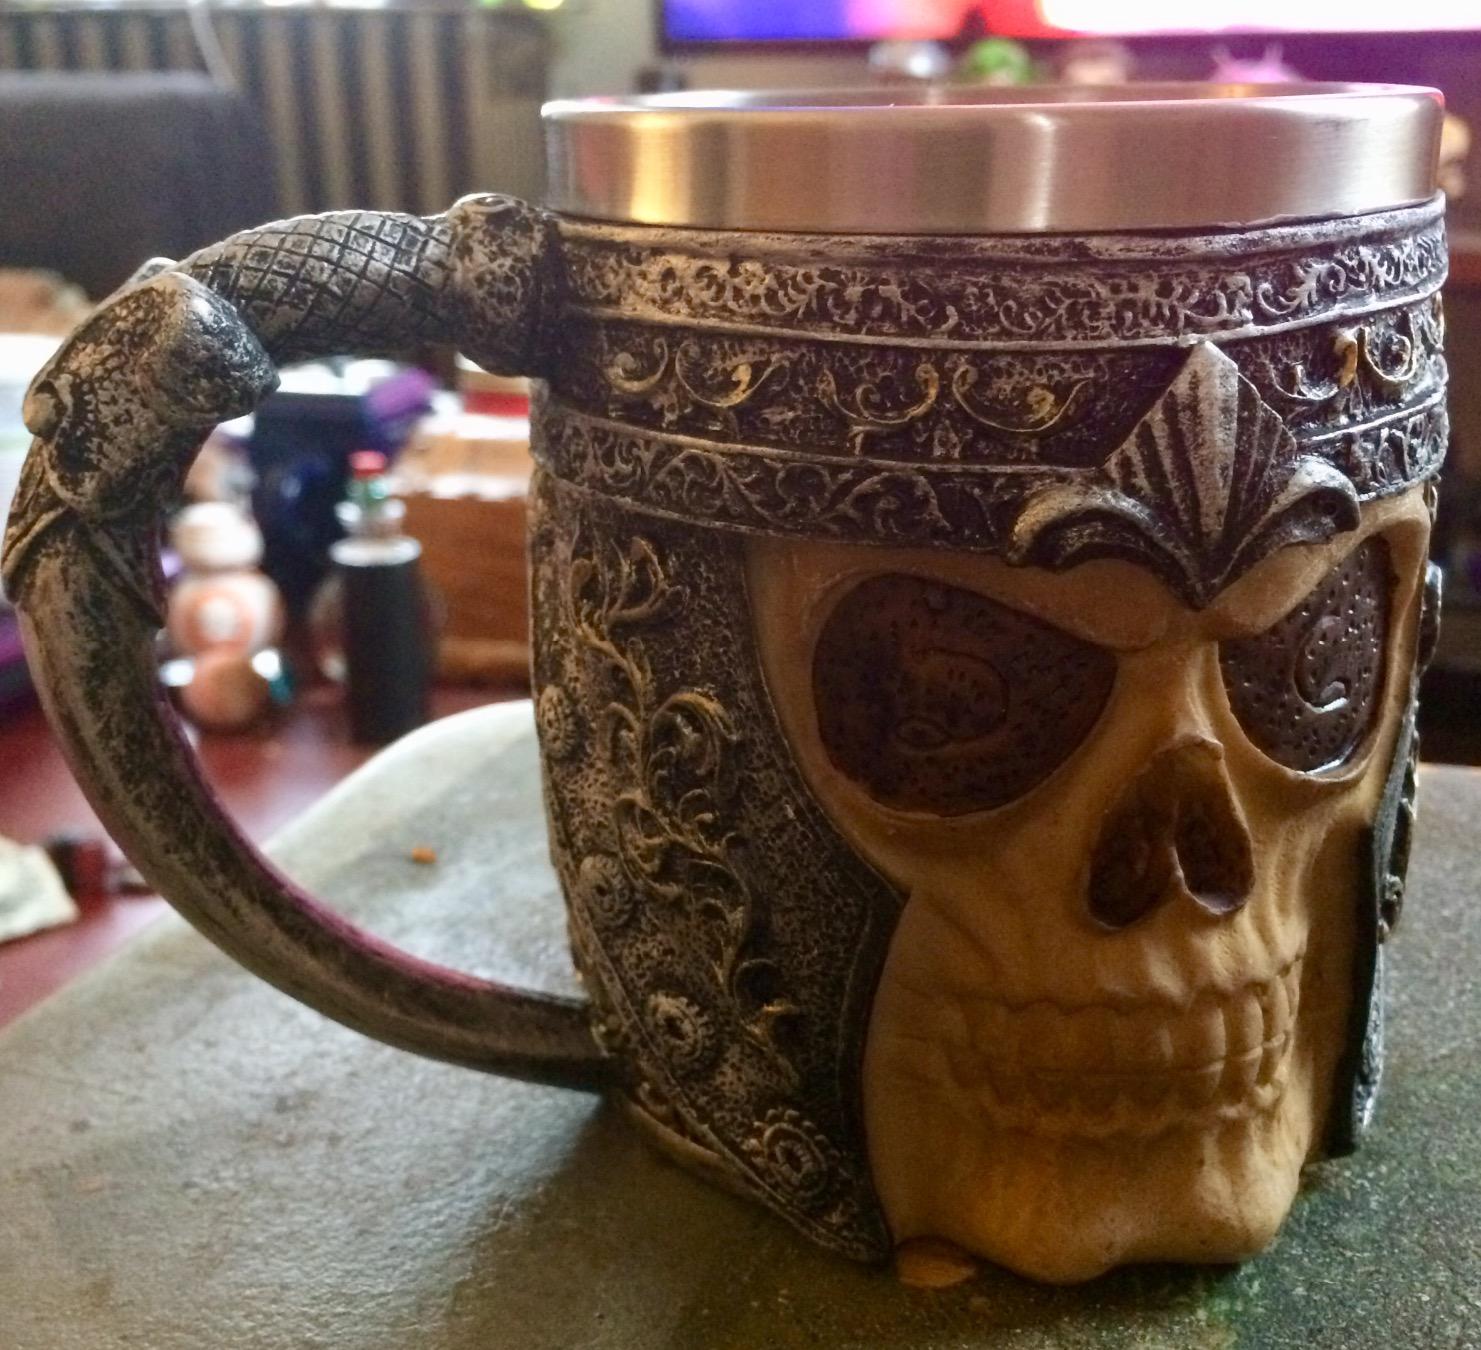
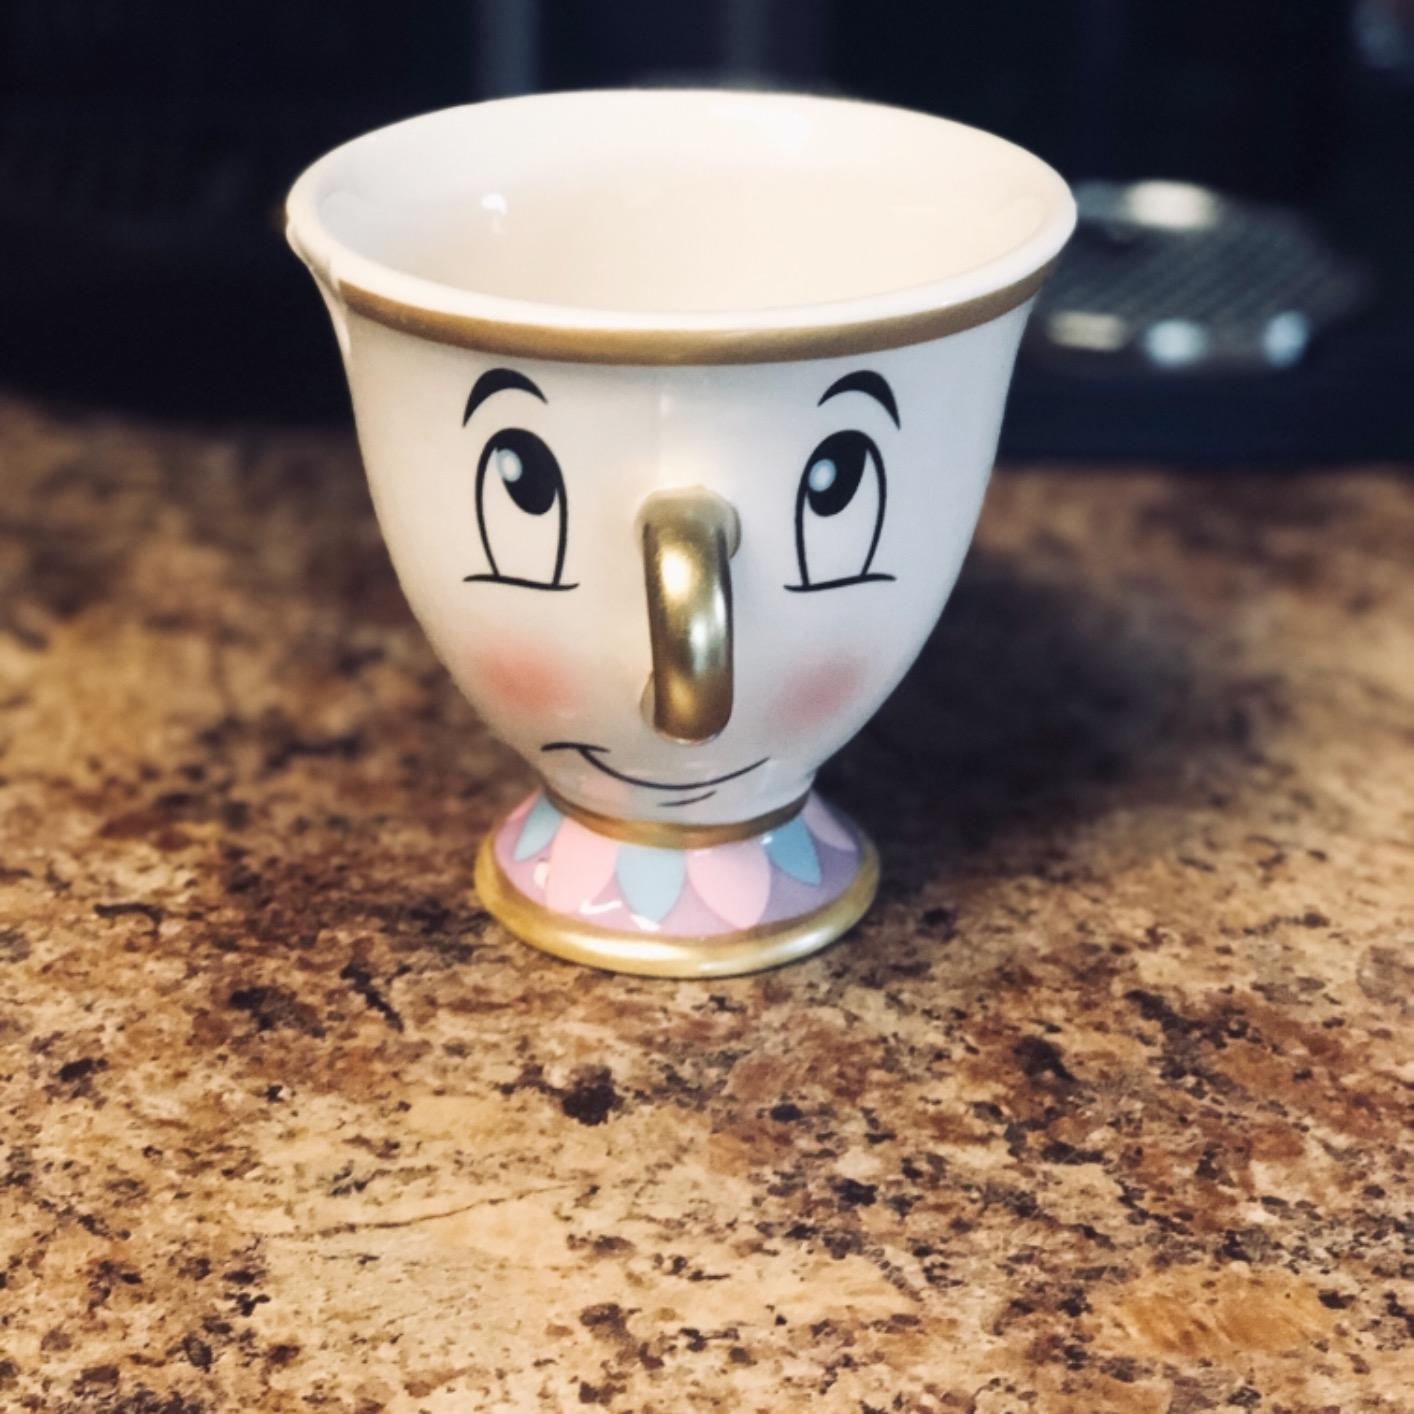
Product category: items_mug
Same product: no